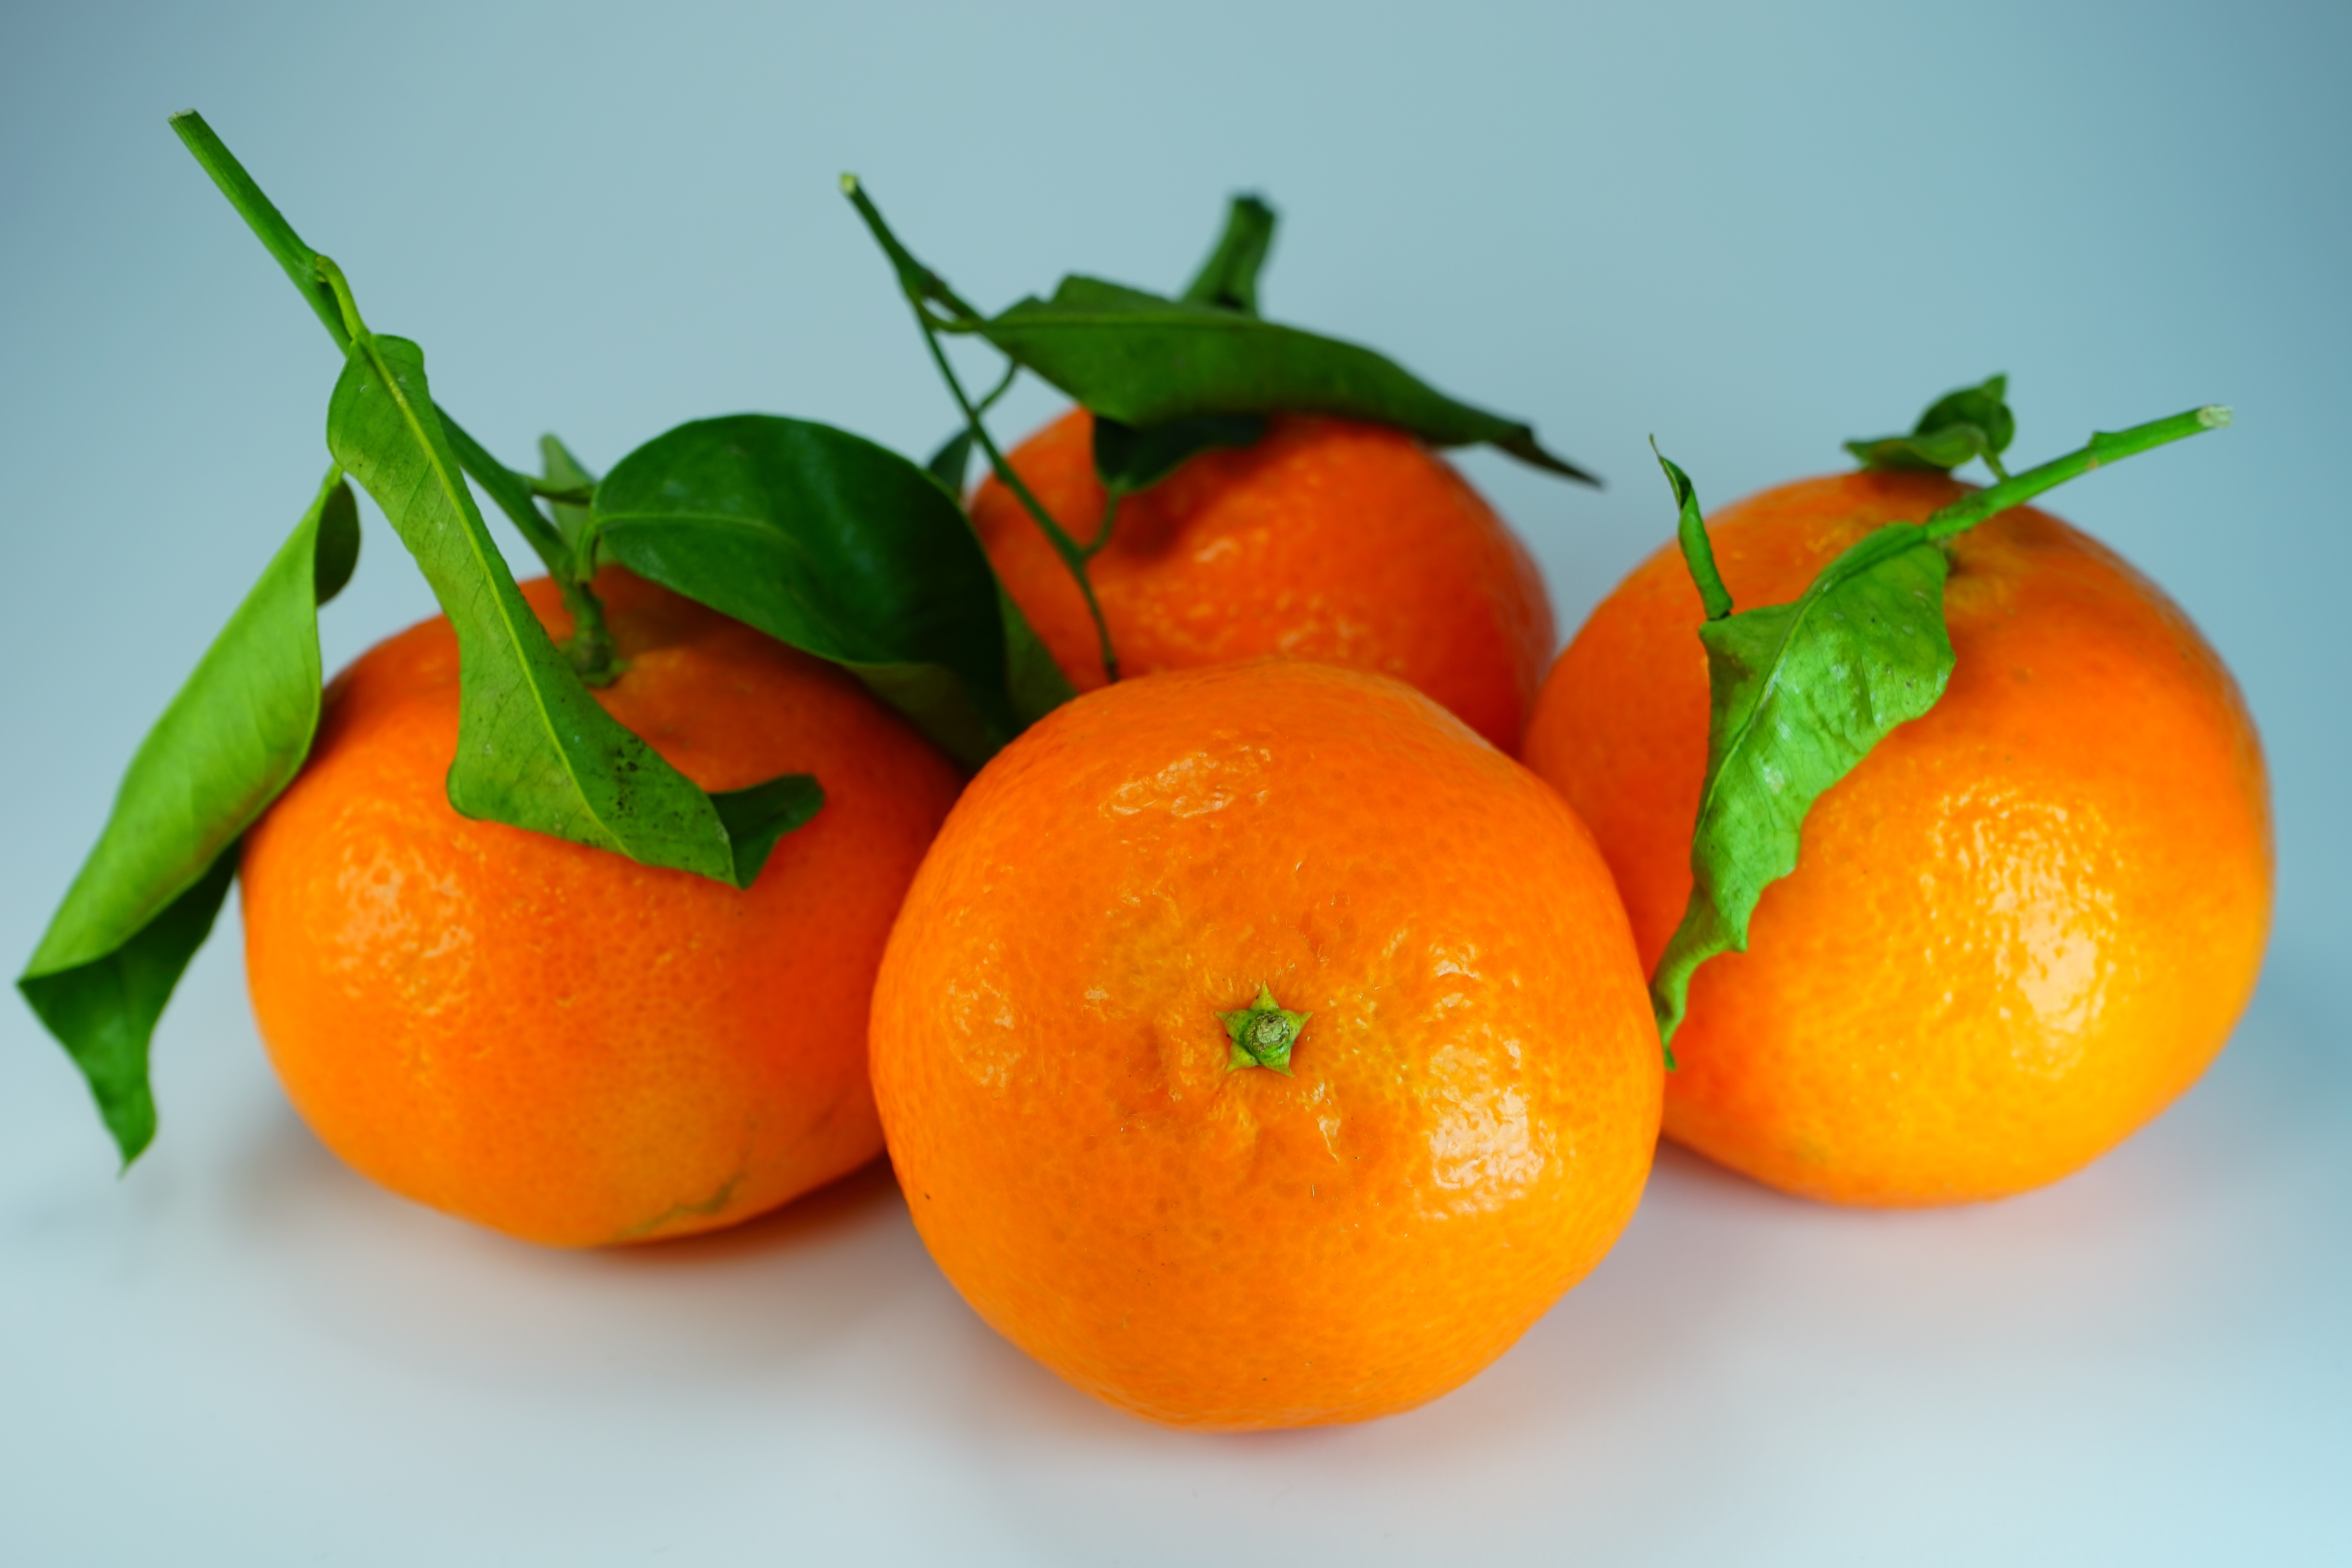
plant, fruit, orange, food, produce, vegetable, healthy, delicious, leaves, nutrition, fruits, tangerine, calabaza, clementine, vegetarian food, vitamins, oranges, citrus, flowering plant, tangerines, fruity, clementines, citrus fruit, bitter orange, mandarin orange, land plant, tangelo, valencia orange